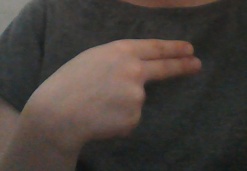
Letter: ain